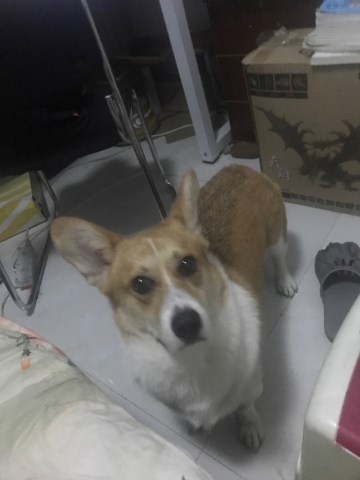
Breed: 2909-n000116-Cardigan